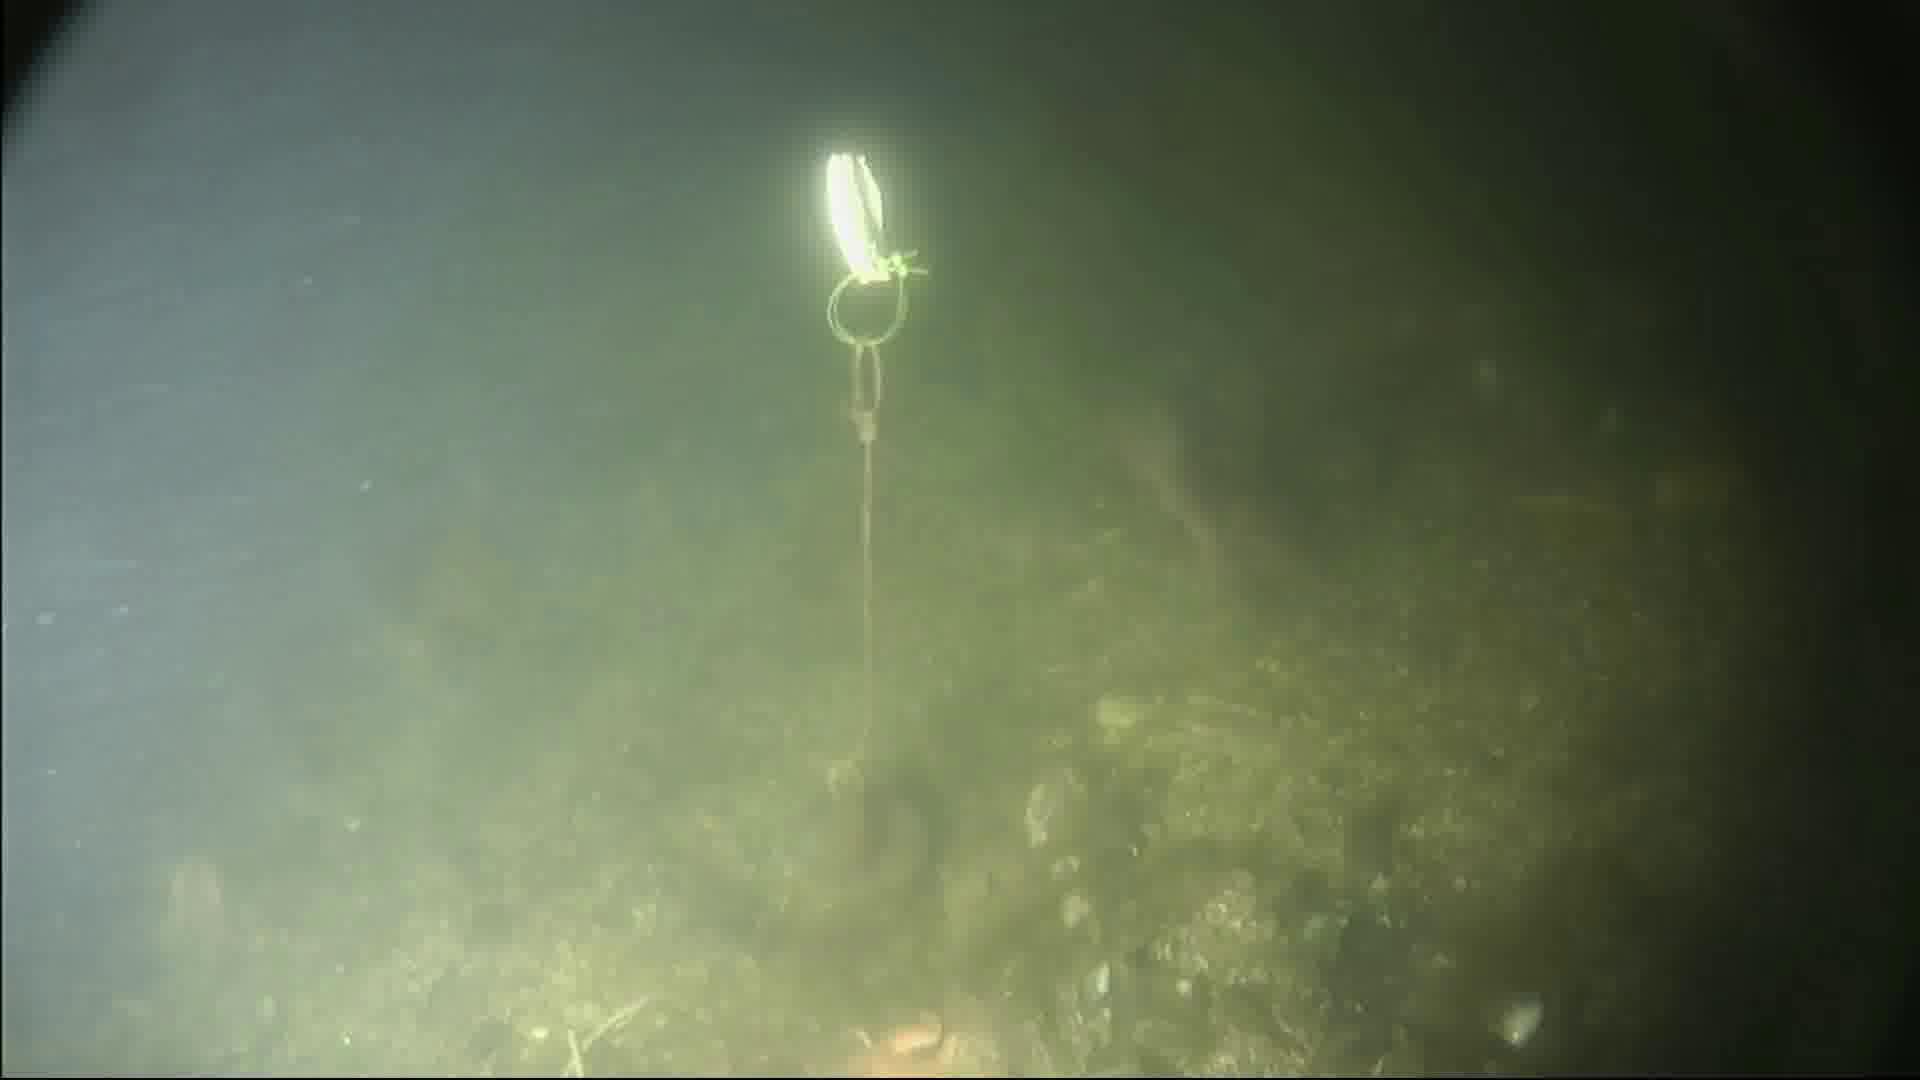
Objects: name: fish
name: starfish